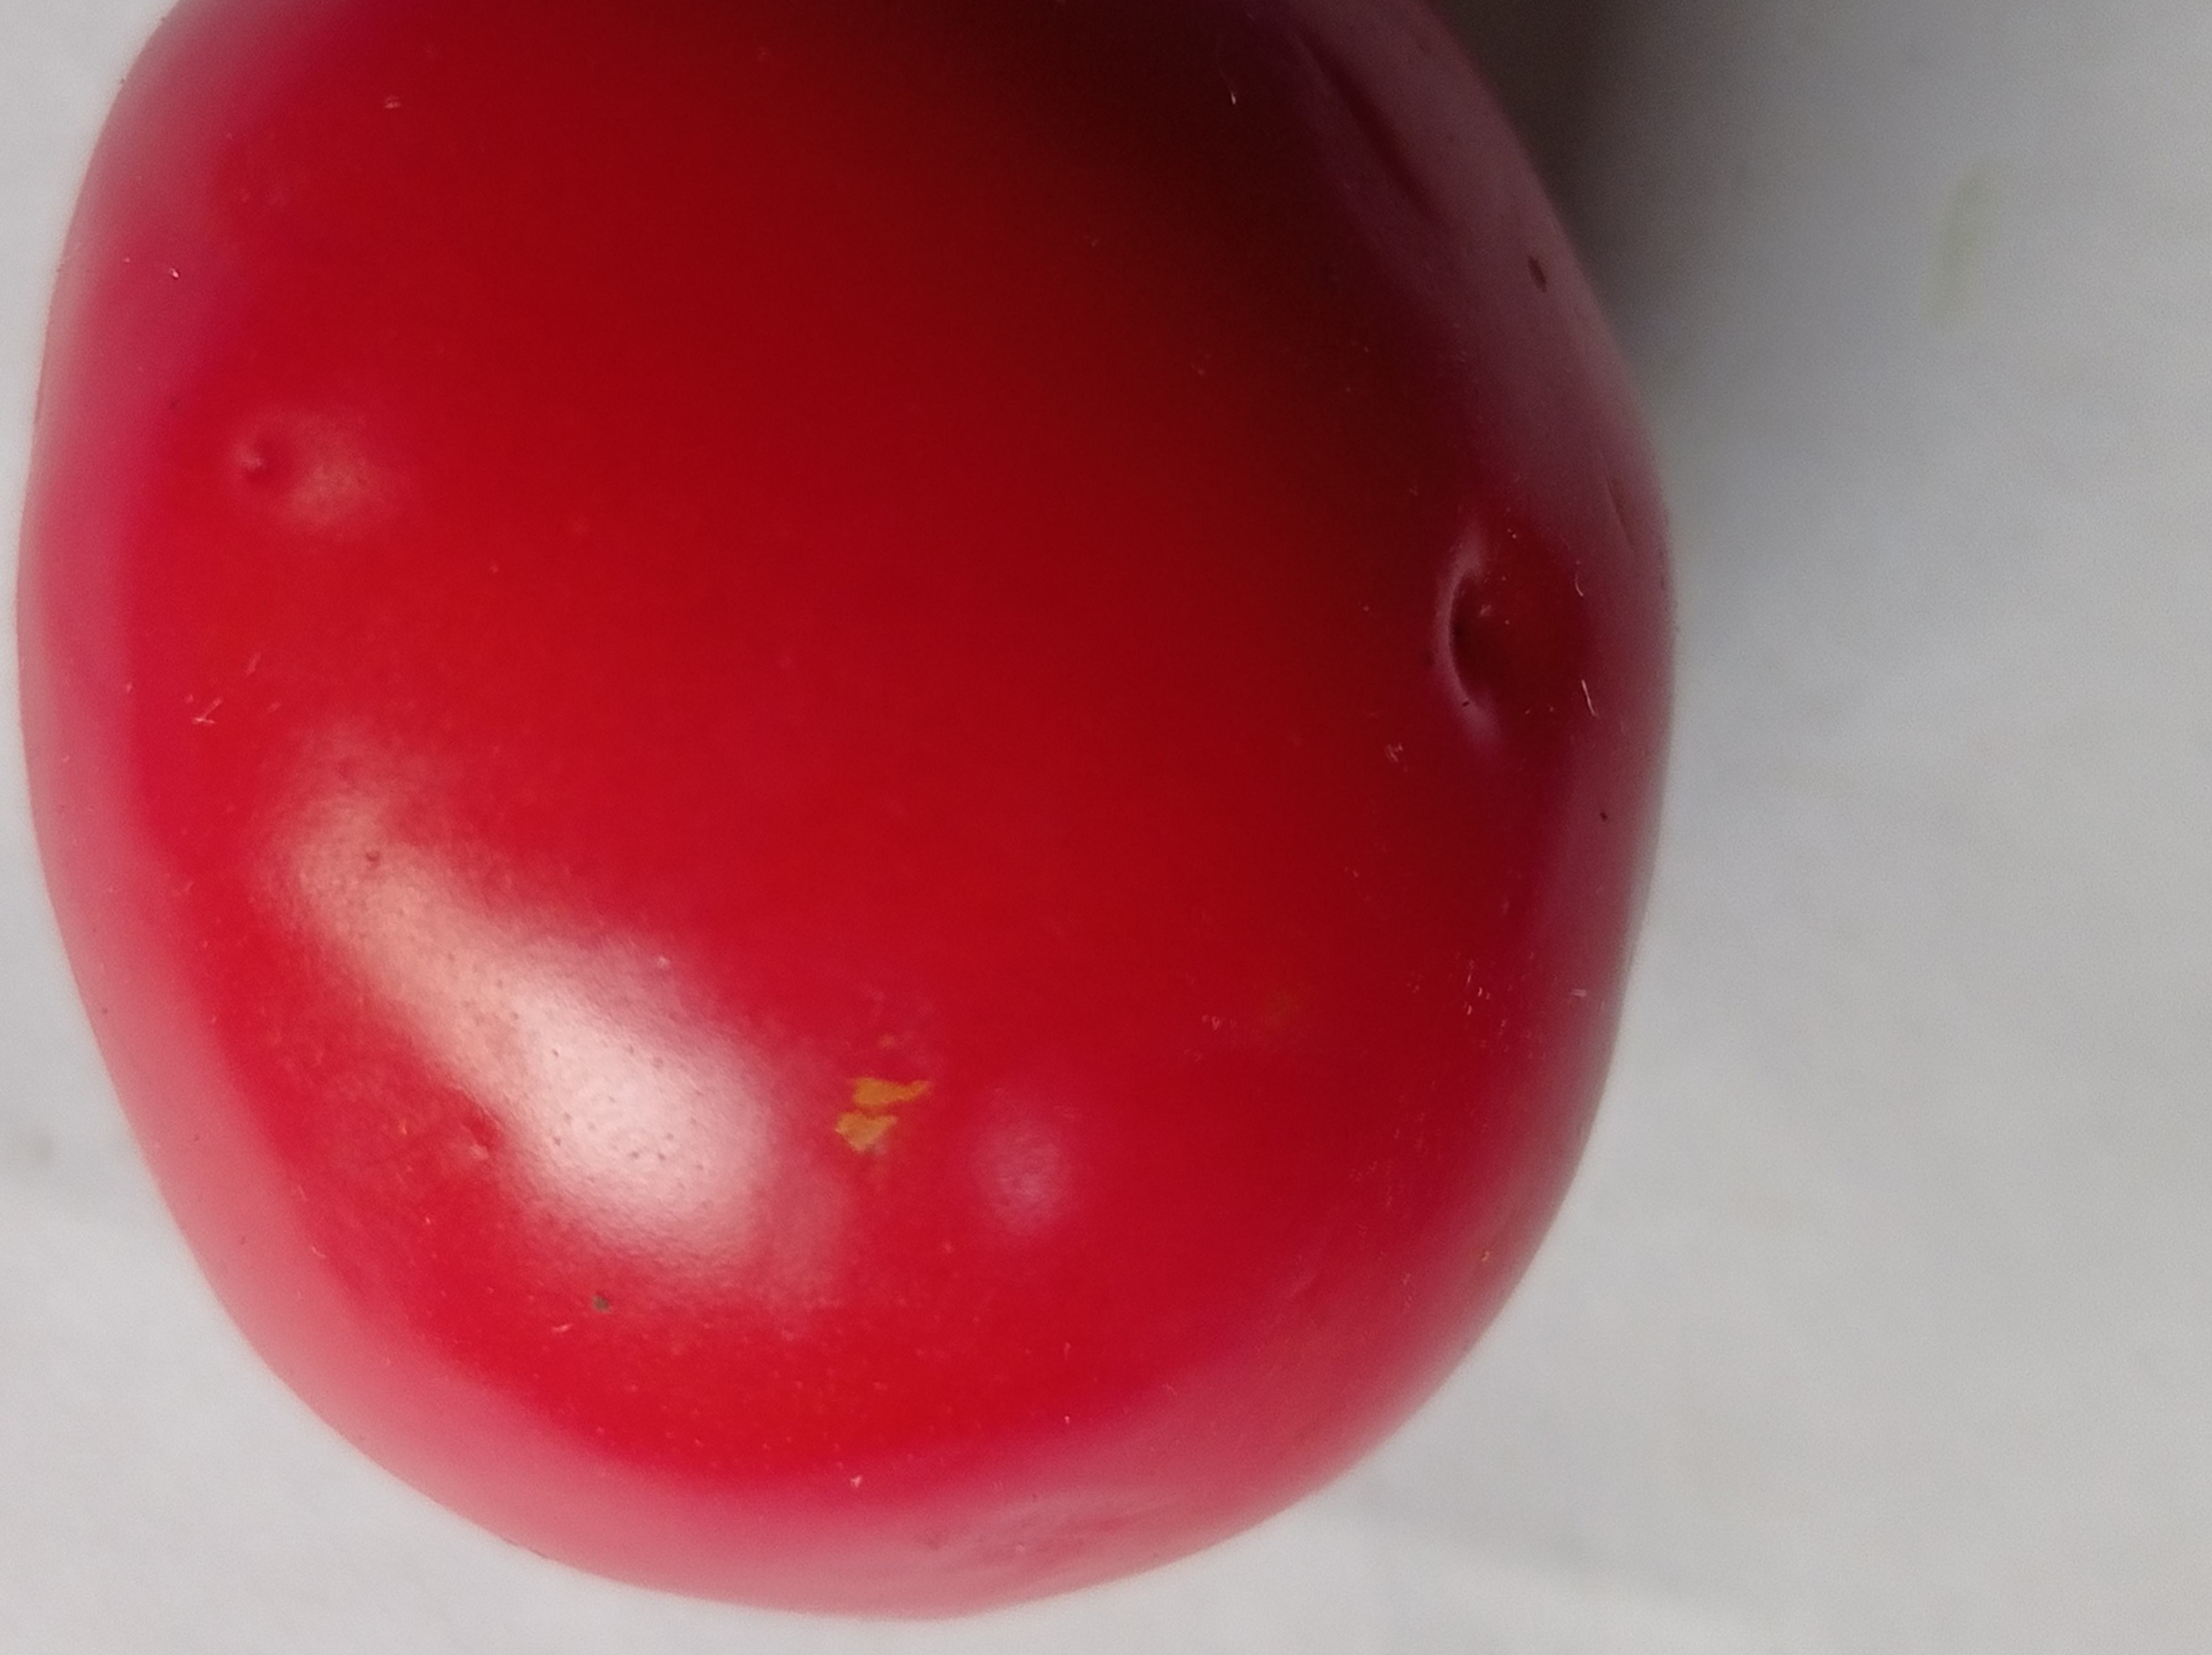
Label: Fresh